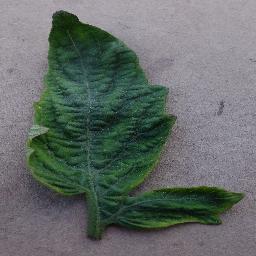
Label: Tomato___Tomato_Yellow_Leaf_Curl_Virus